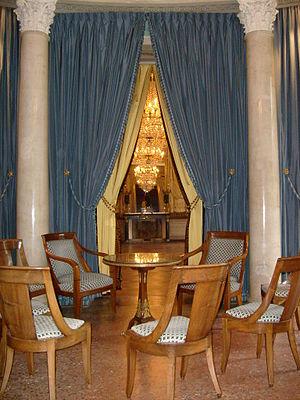
Anna Eynard-Lullin ou Anne Lullin de Châteauvieux, née à Lancy le 26 mai 1793 et morte à Genève le 30 octobre 1868, est une philanthrope genevoise et suisse.